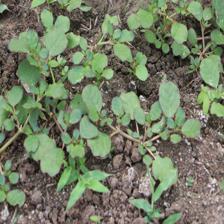
Label: BroadLeafWeed